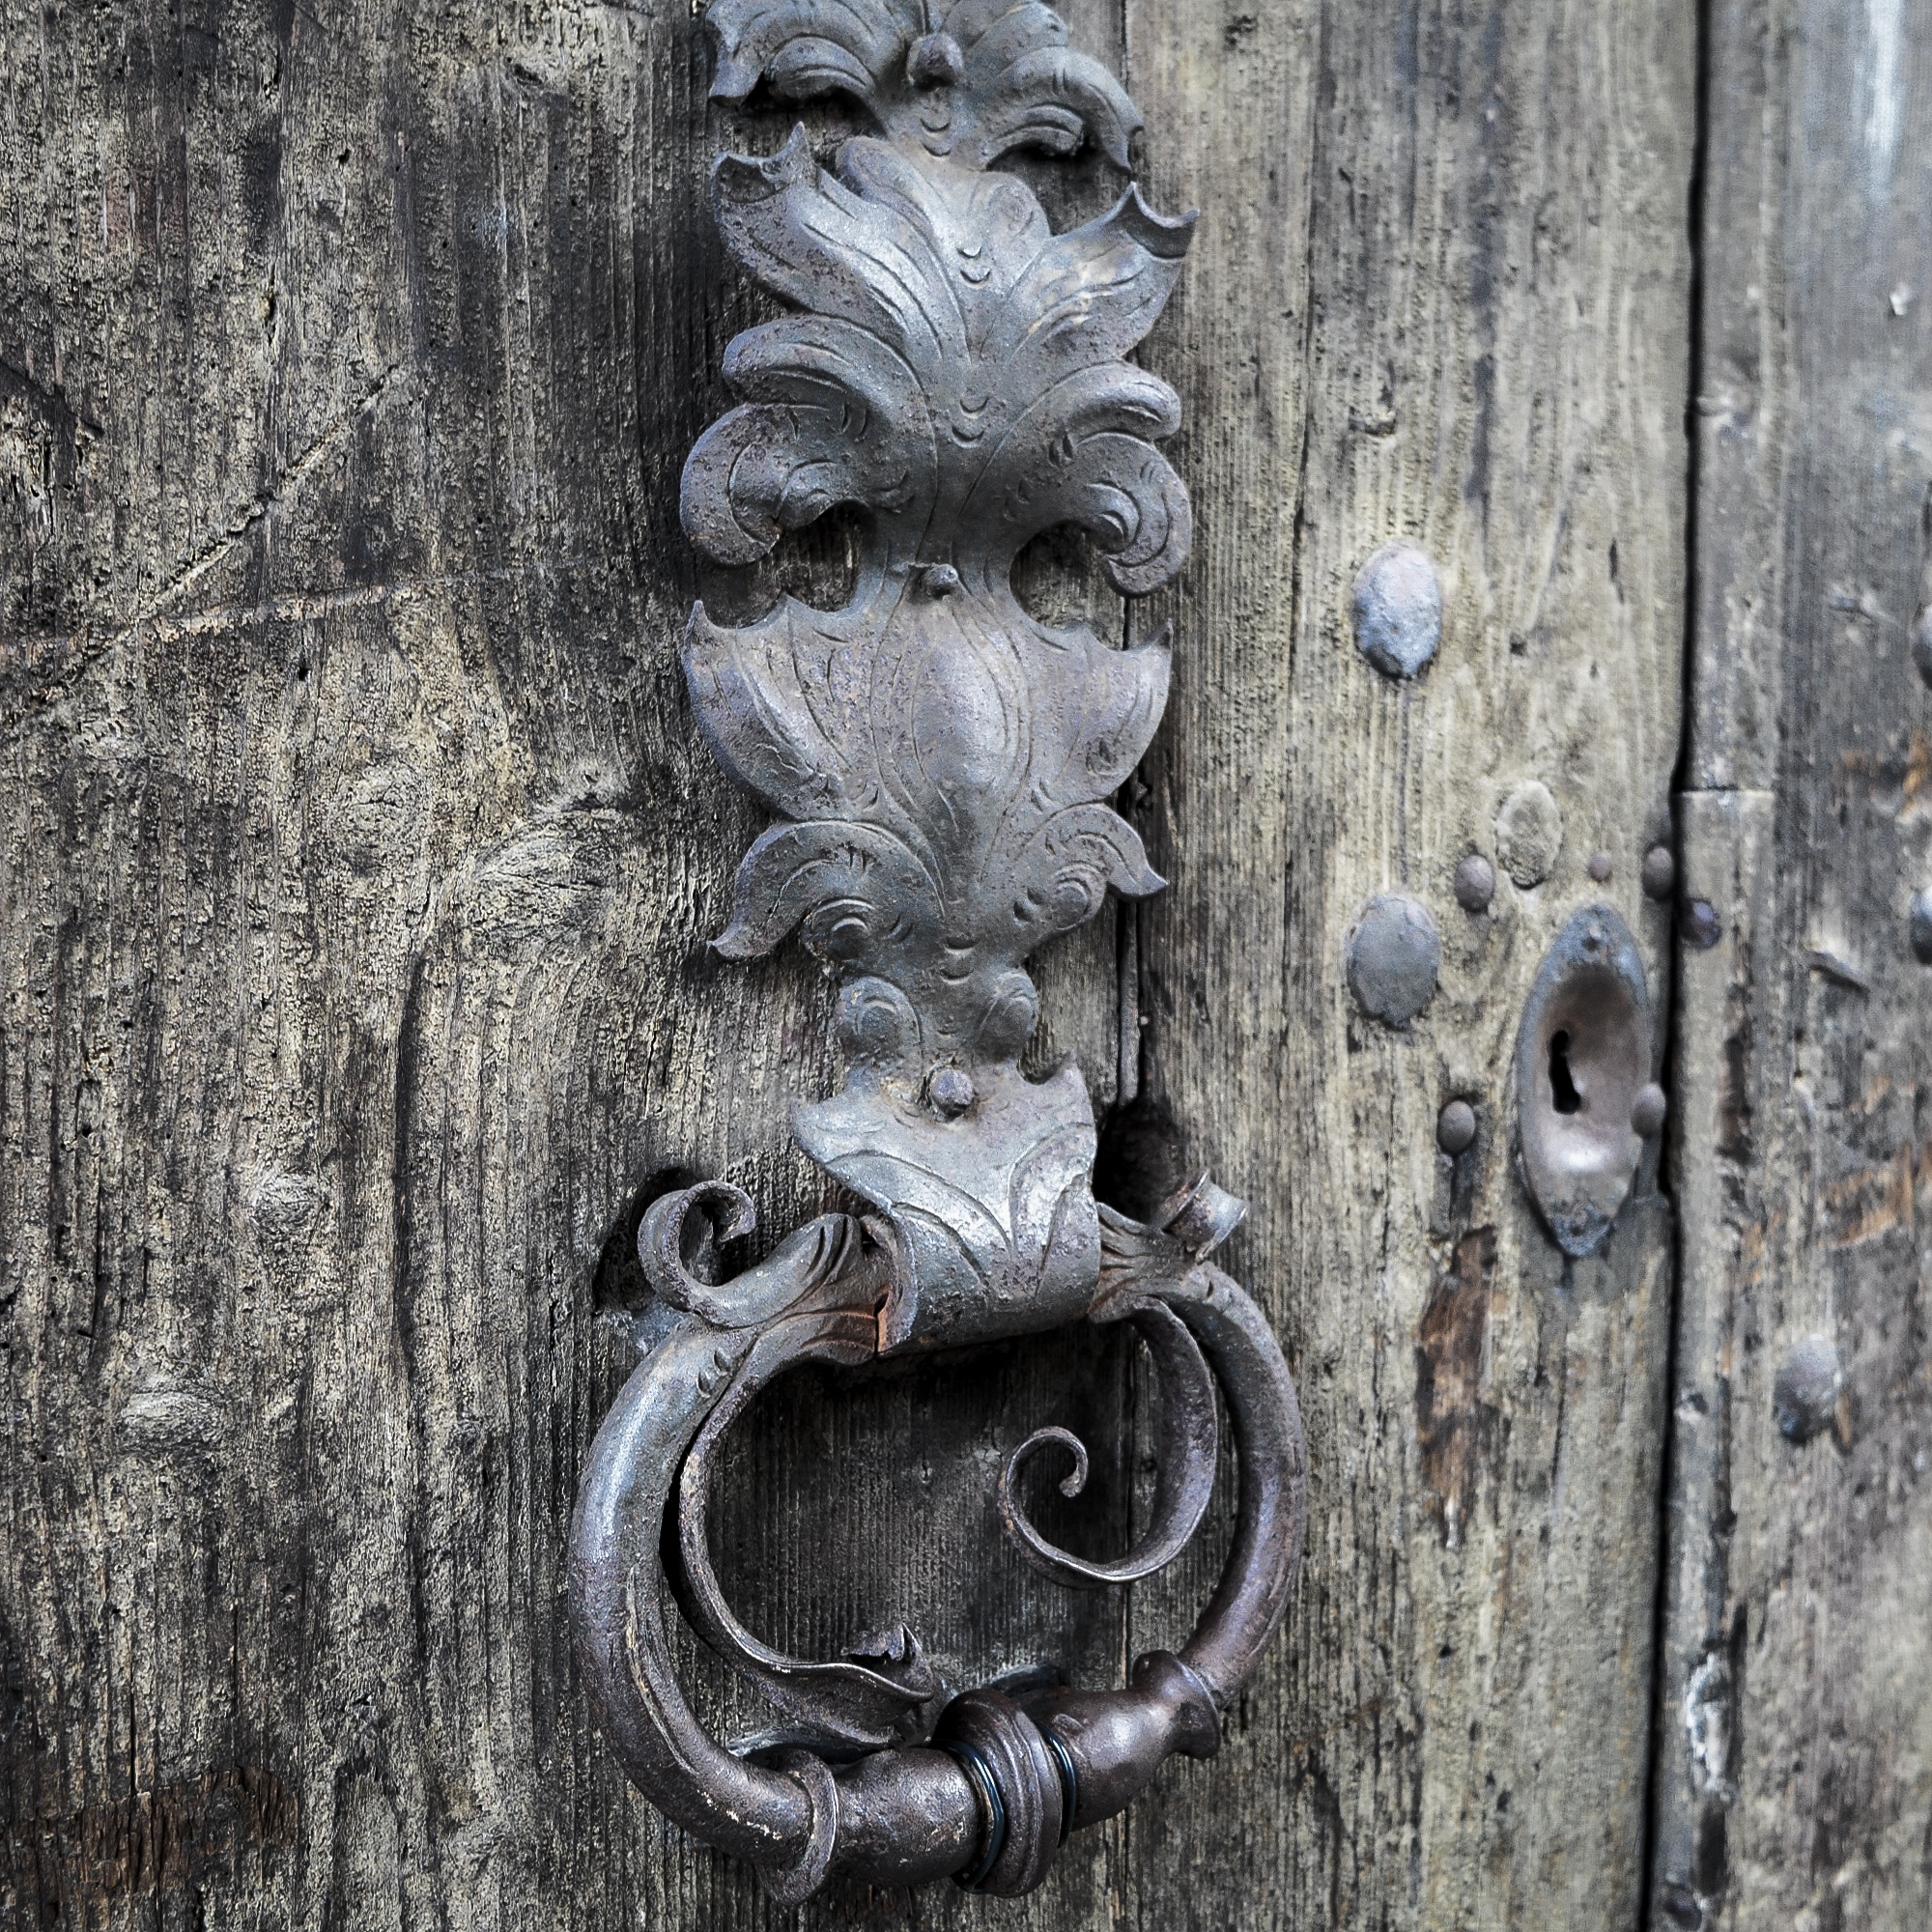
wood, antique, ring, number, old, wall, monument, statue, handle, sculpture, art, temple, decorative, carving, relief, doorknocker, fitting, door hardware, door handle, metal handle, thumper, ancient history